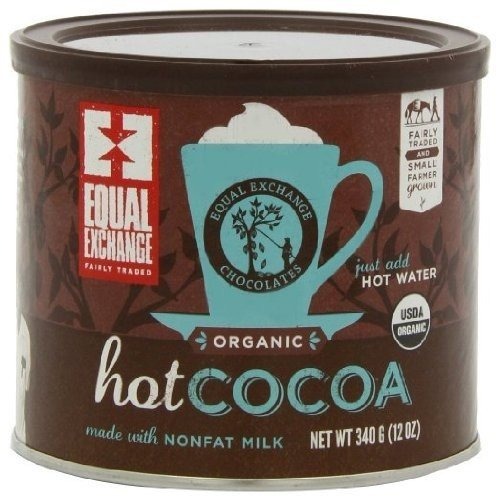
Item Name: EQUAL EXCHANGE COCOA HOT MIX ORG, 12 OZ
Value: 12.0
Unit: Ounce

Price: 9.19